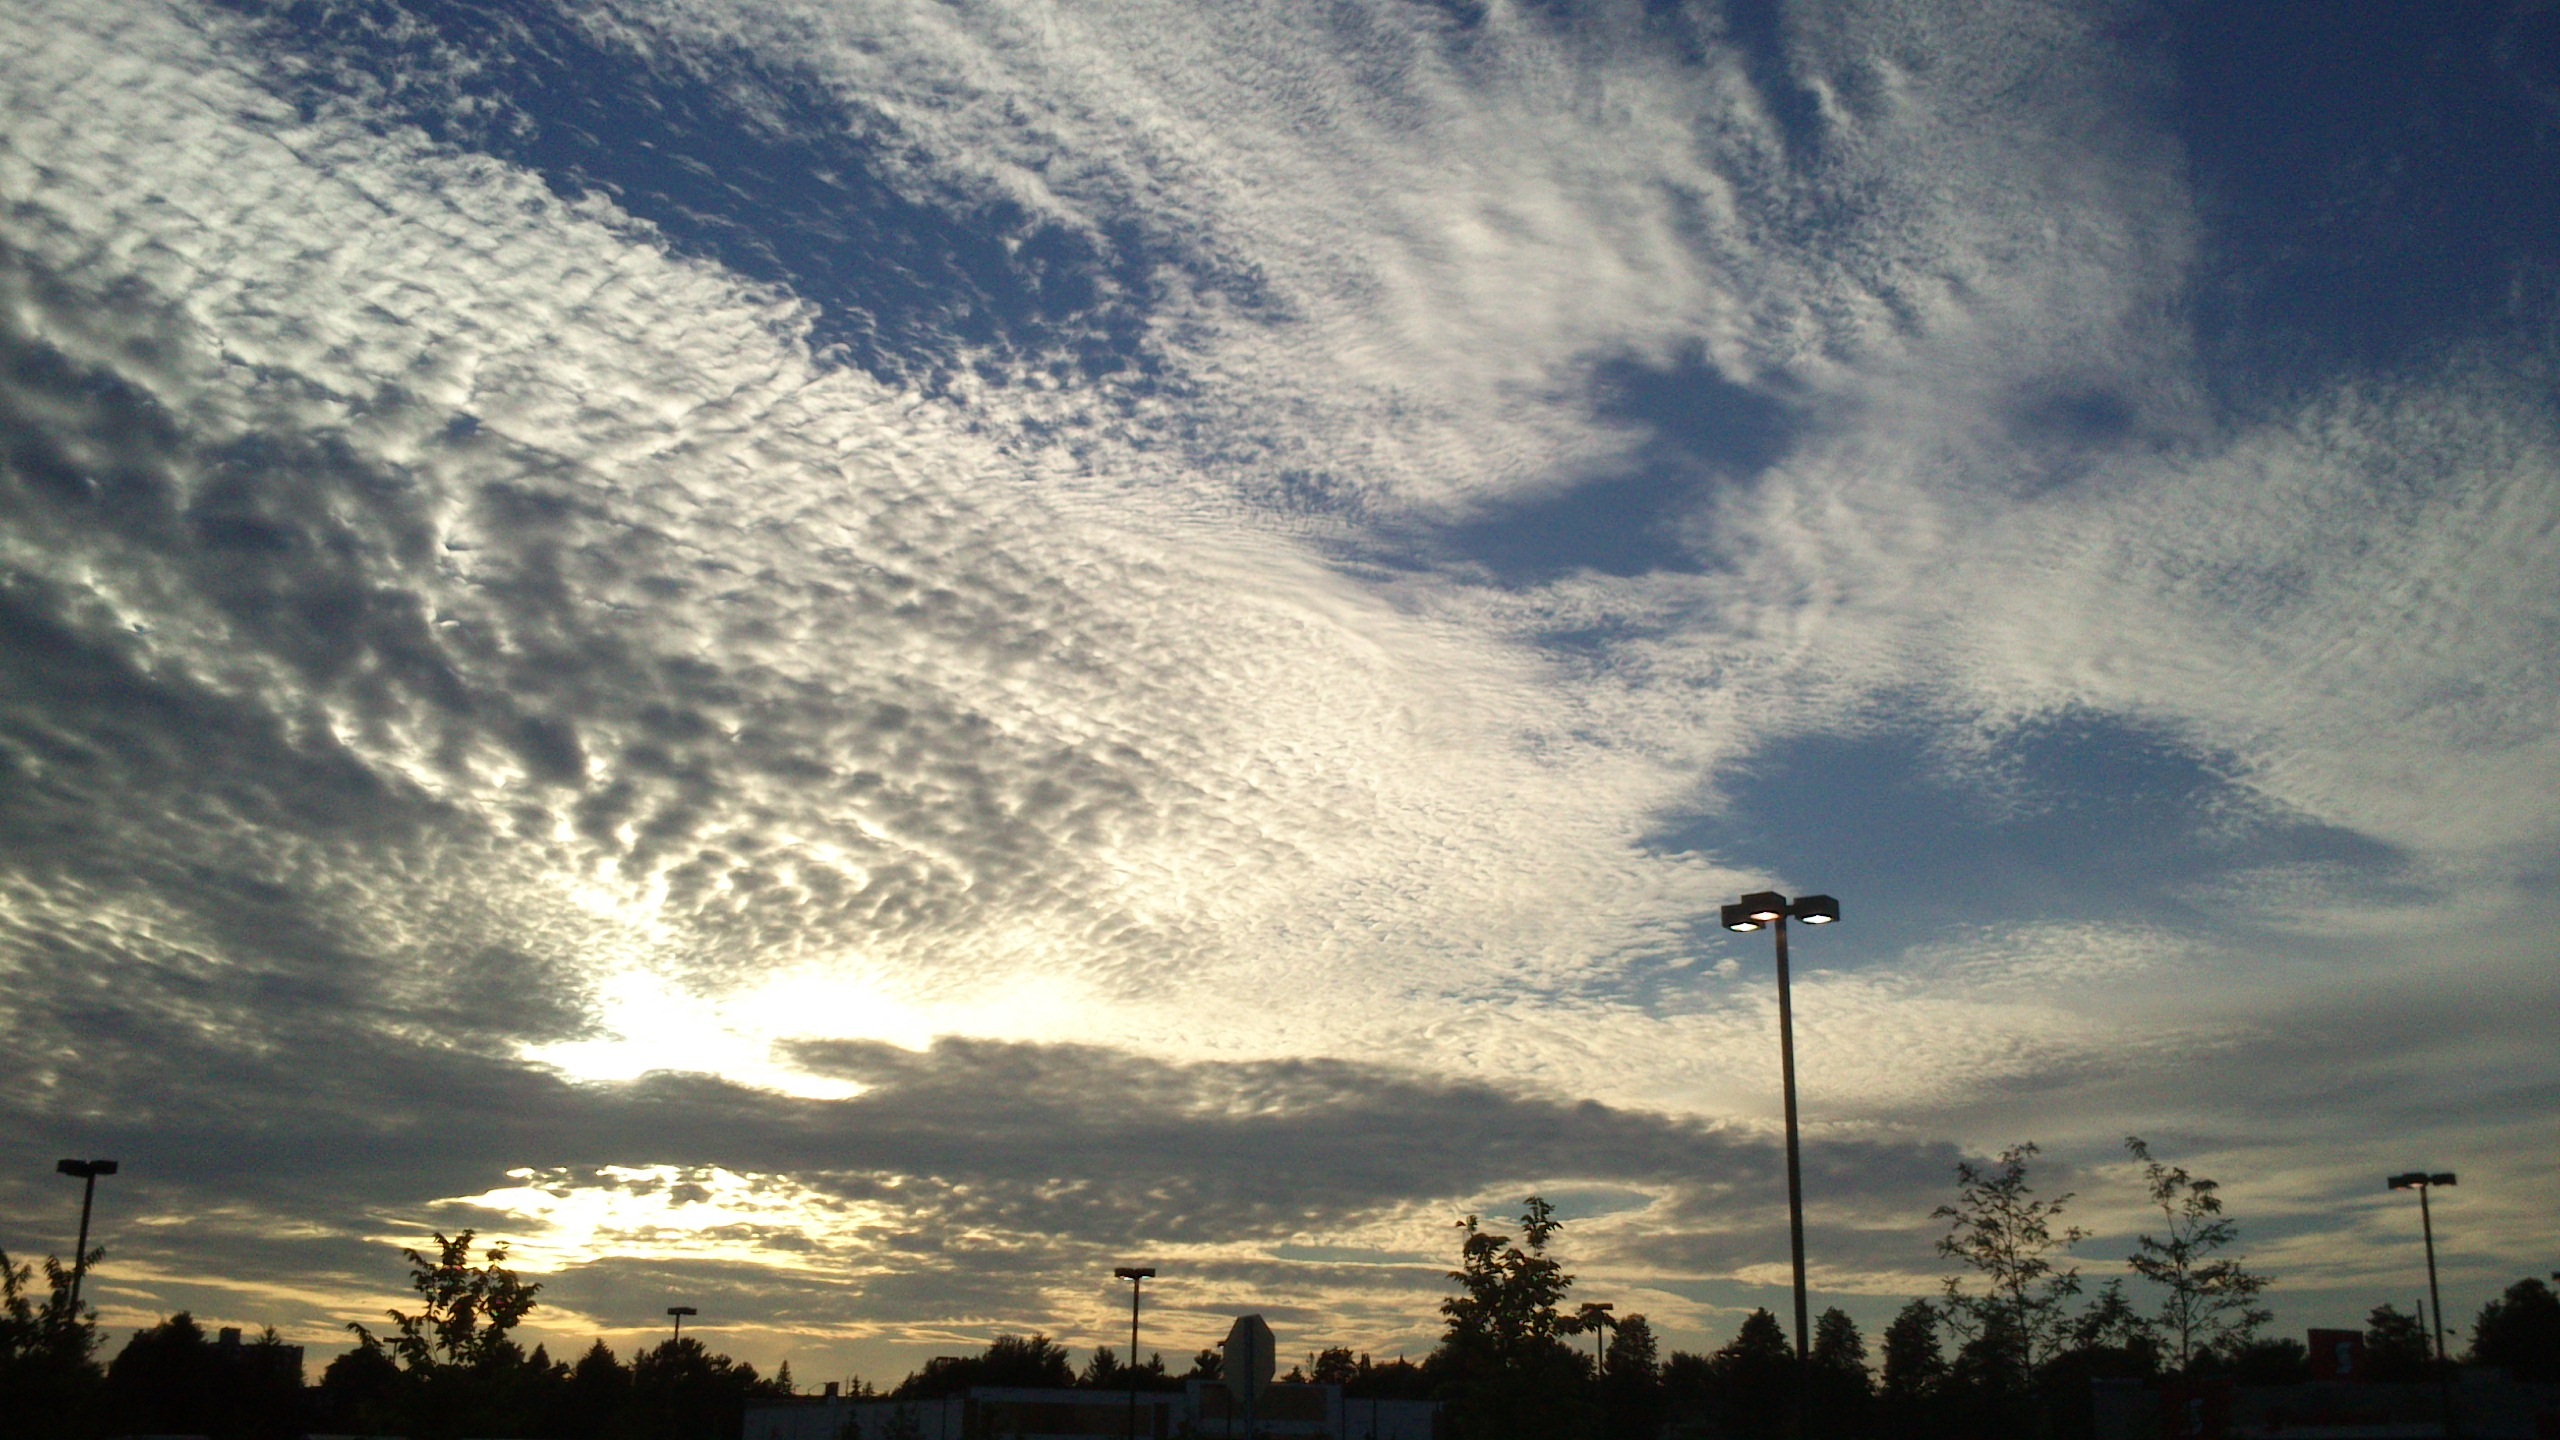
nature, horizon, light, cloud, sky, sun, sunrise, sunset, sunlight, morning, wind, dawn, atmosphere, dusk, evening, weather, street light, lamp, street lamp, dynamic, afterglow, meteorological phenomenon, atmosphere of earth